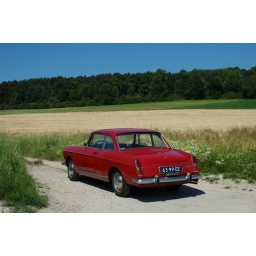
My car in a field near Hardelot, France.